Spanish–American War Memorial (Arlington National Cemetery)

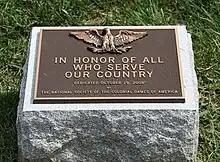
The third bronze tablet at the Spanish–American War memorial.

The National Society of Colonial Dames placed a third bronze tablet at the memorial on October 19, 2008. This tablet has a small eagle, clutching arrows and olive branches, in high relief at the top. It is attached to a rough grey granite base high, which is set into the earth on the far western side of the grassy plaza. It is inscribed with the words: